Portuguese conquest of Ceuta

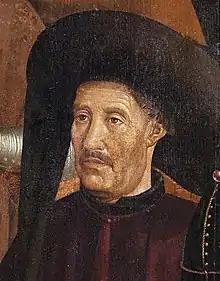
Prince Henry, depicted in the Saint Vincent Panels c. 1450.

Seeing the Portuguese fleet scatter and believing the attack would no longer take place, many of the undisciplined warriors and militias that had gathered in the city for its defense withdrew to their lands, while governor Salah ben Salah took the fatal decision of demobilizing the rest of the volunteers to prevent further conflict, leaving nothing but the usual garrison.